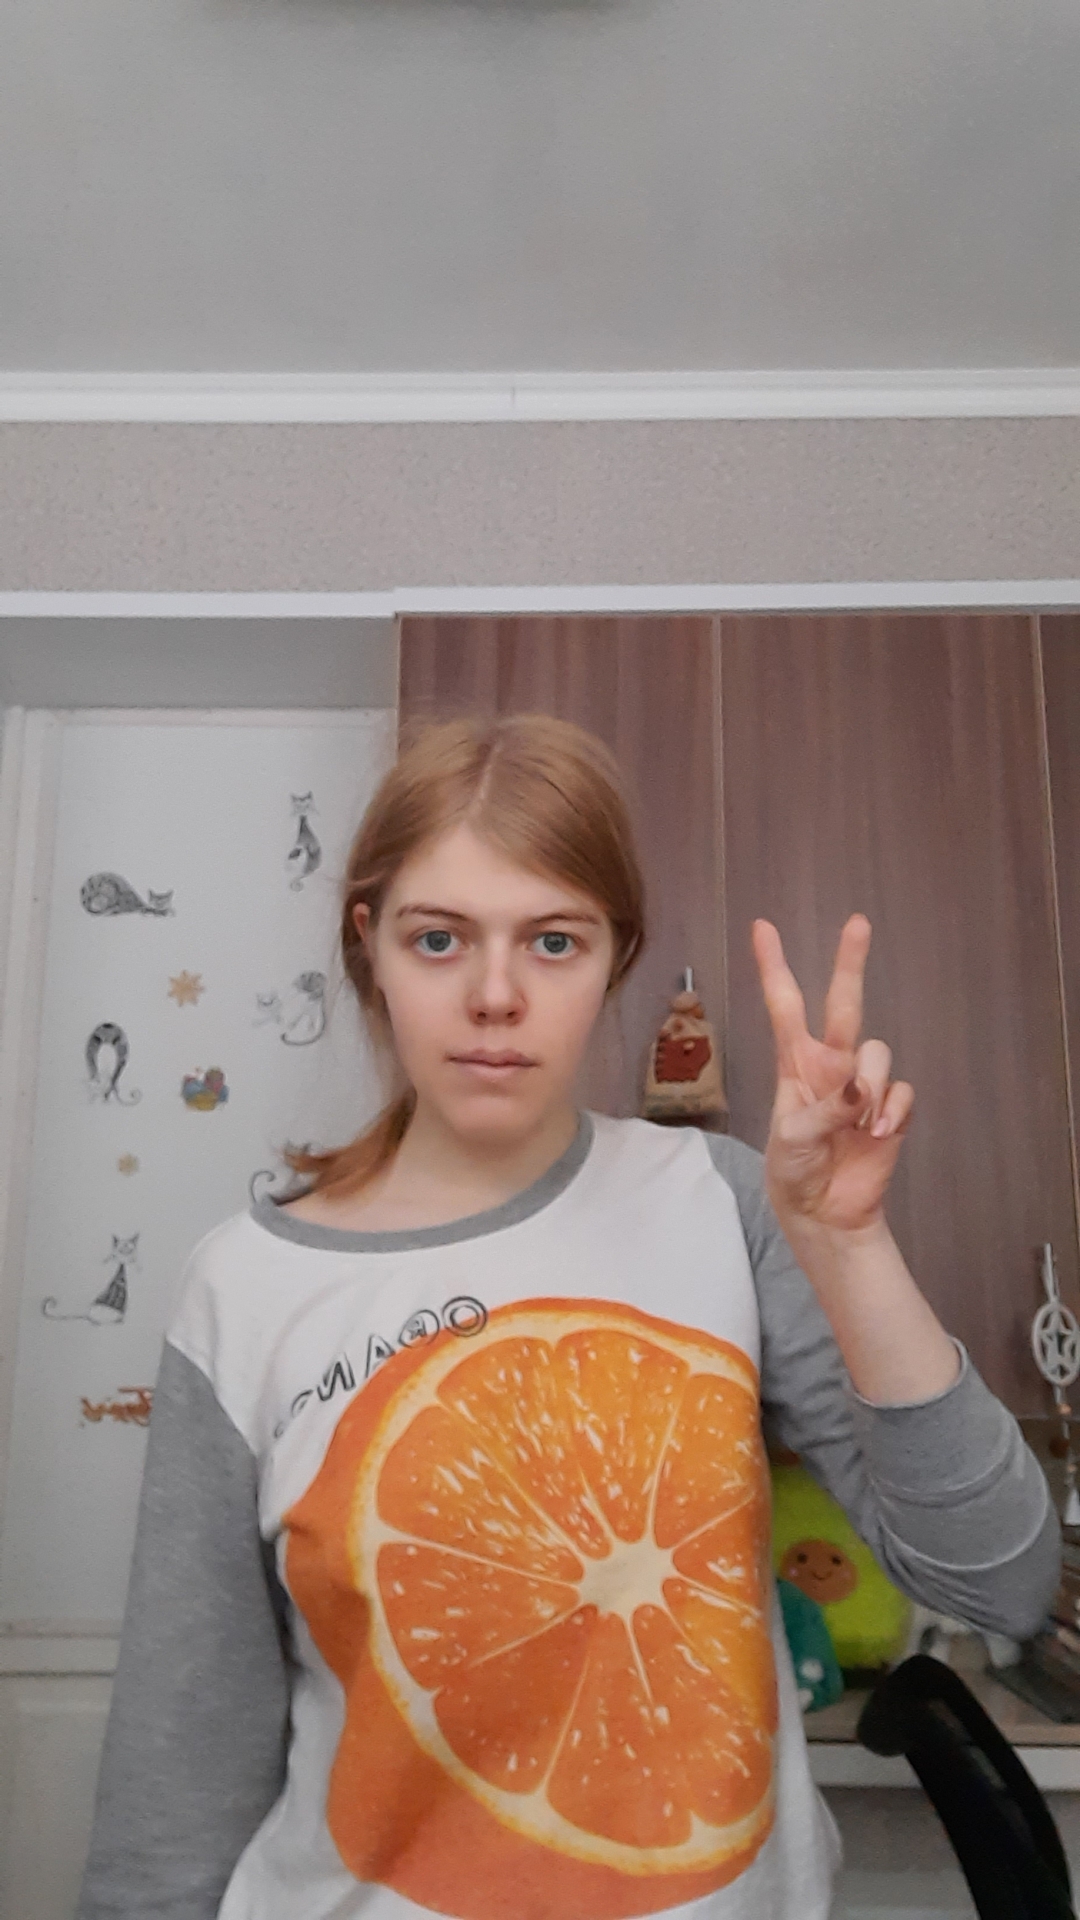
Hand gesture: peace